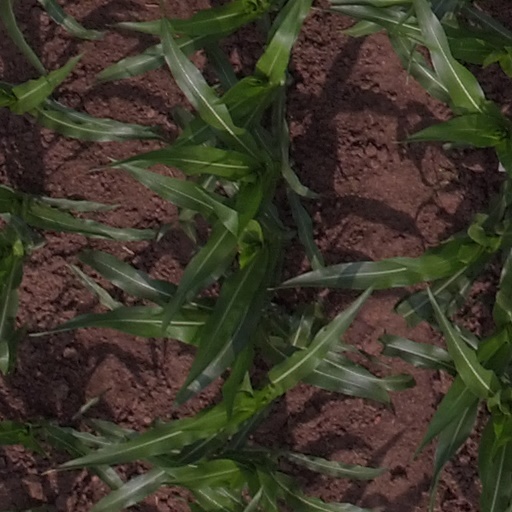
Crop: maize; corn